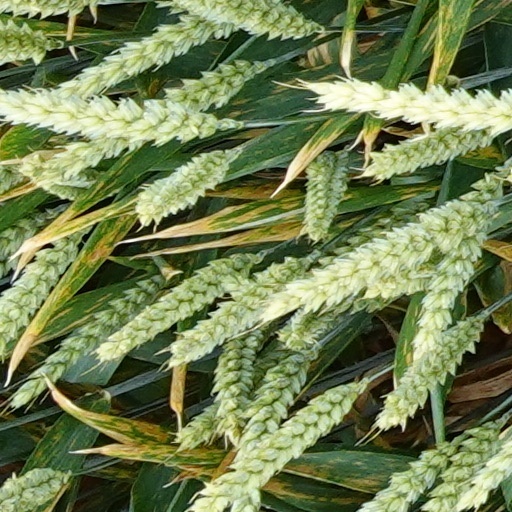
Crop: wheat